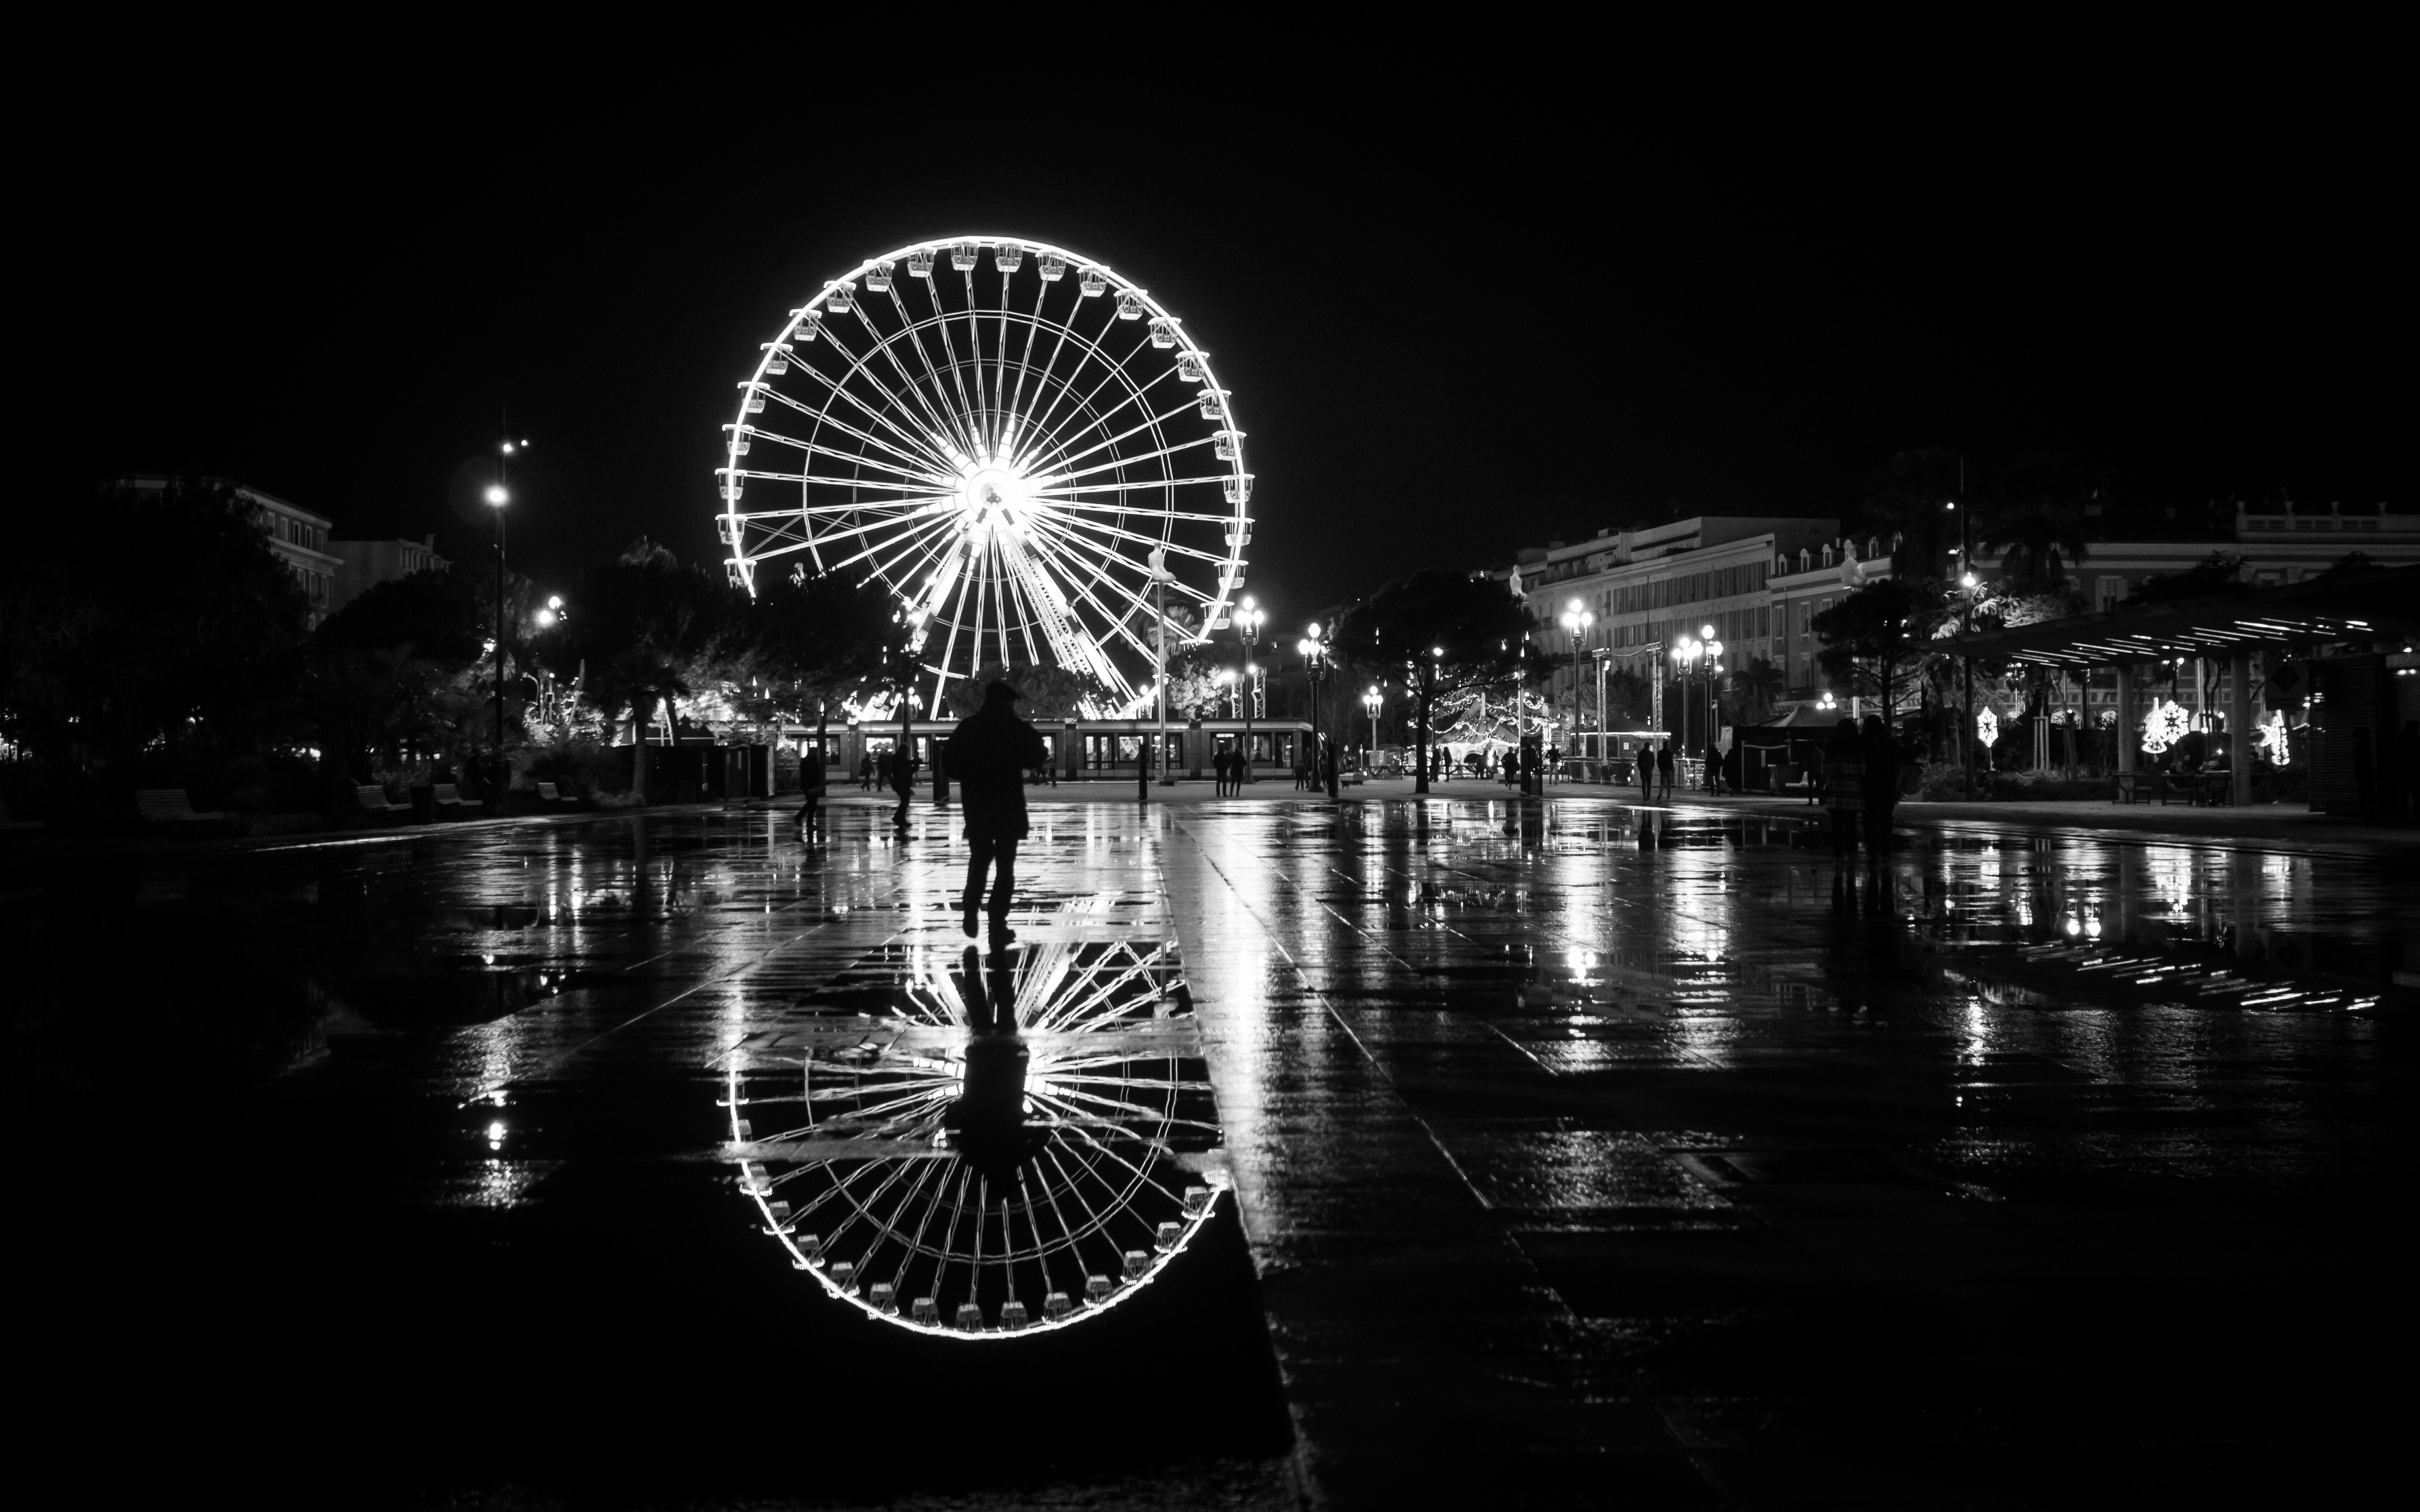
light, black and white, white, street, night, photography, reflection, ferris wheel, darkness, black, monochrome, streetphotography, flickr, thomas, olympus, omd, tourist attraction, fuji, leica, monochrom, leuthard, hcb, thomasleuthard, monochrome photography, outdoor recreation